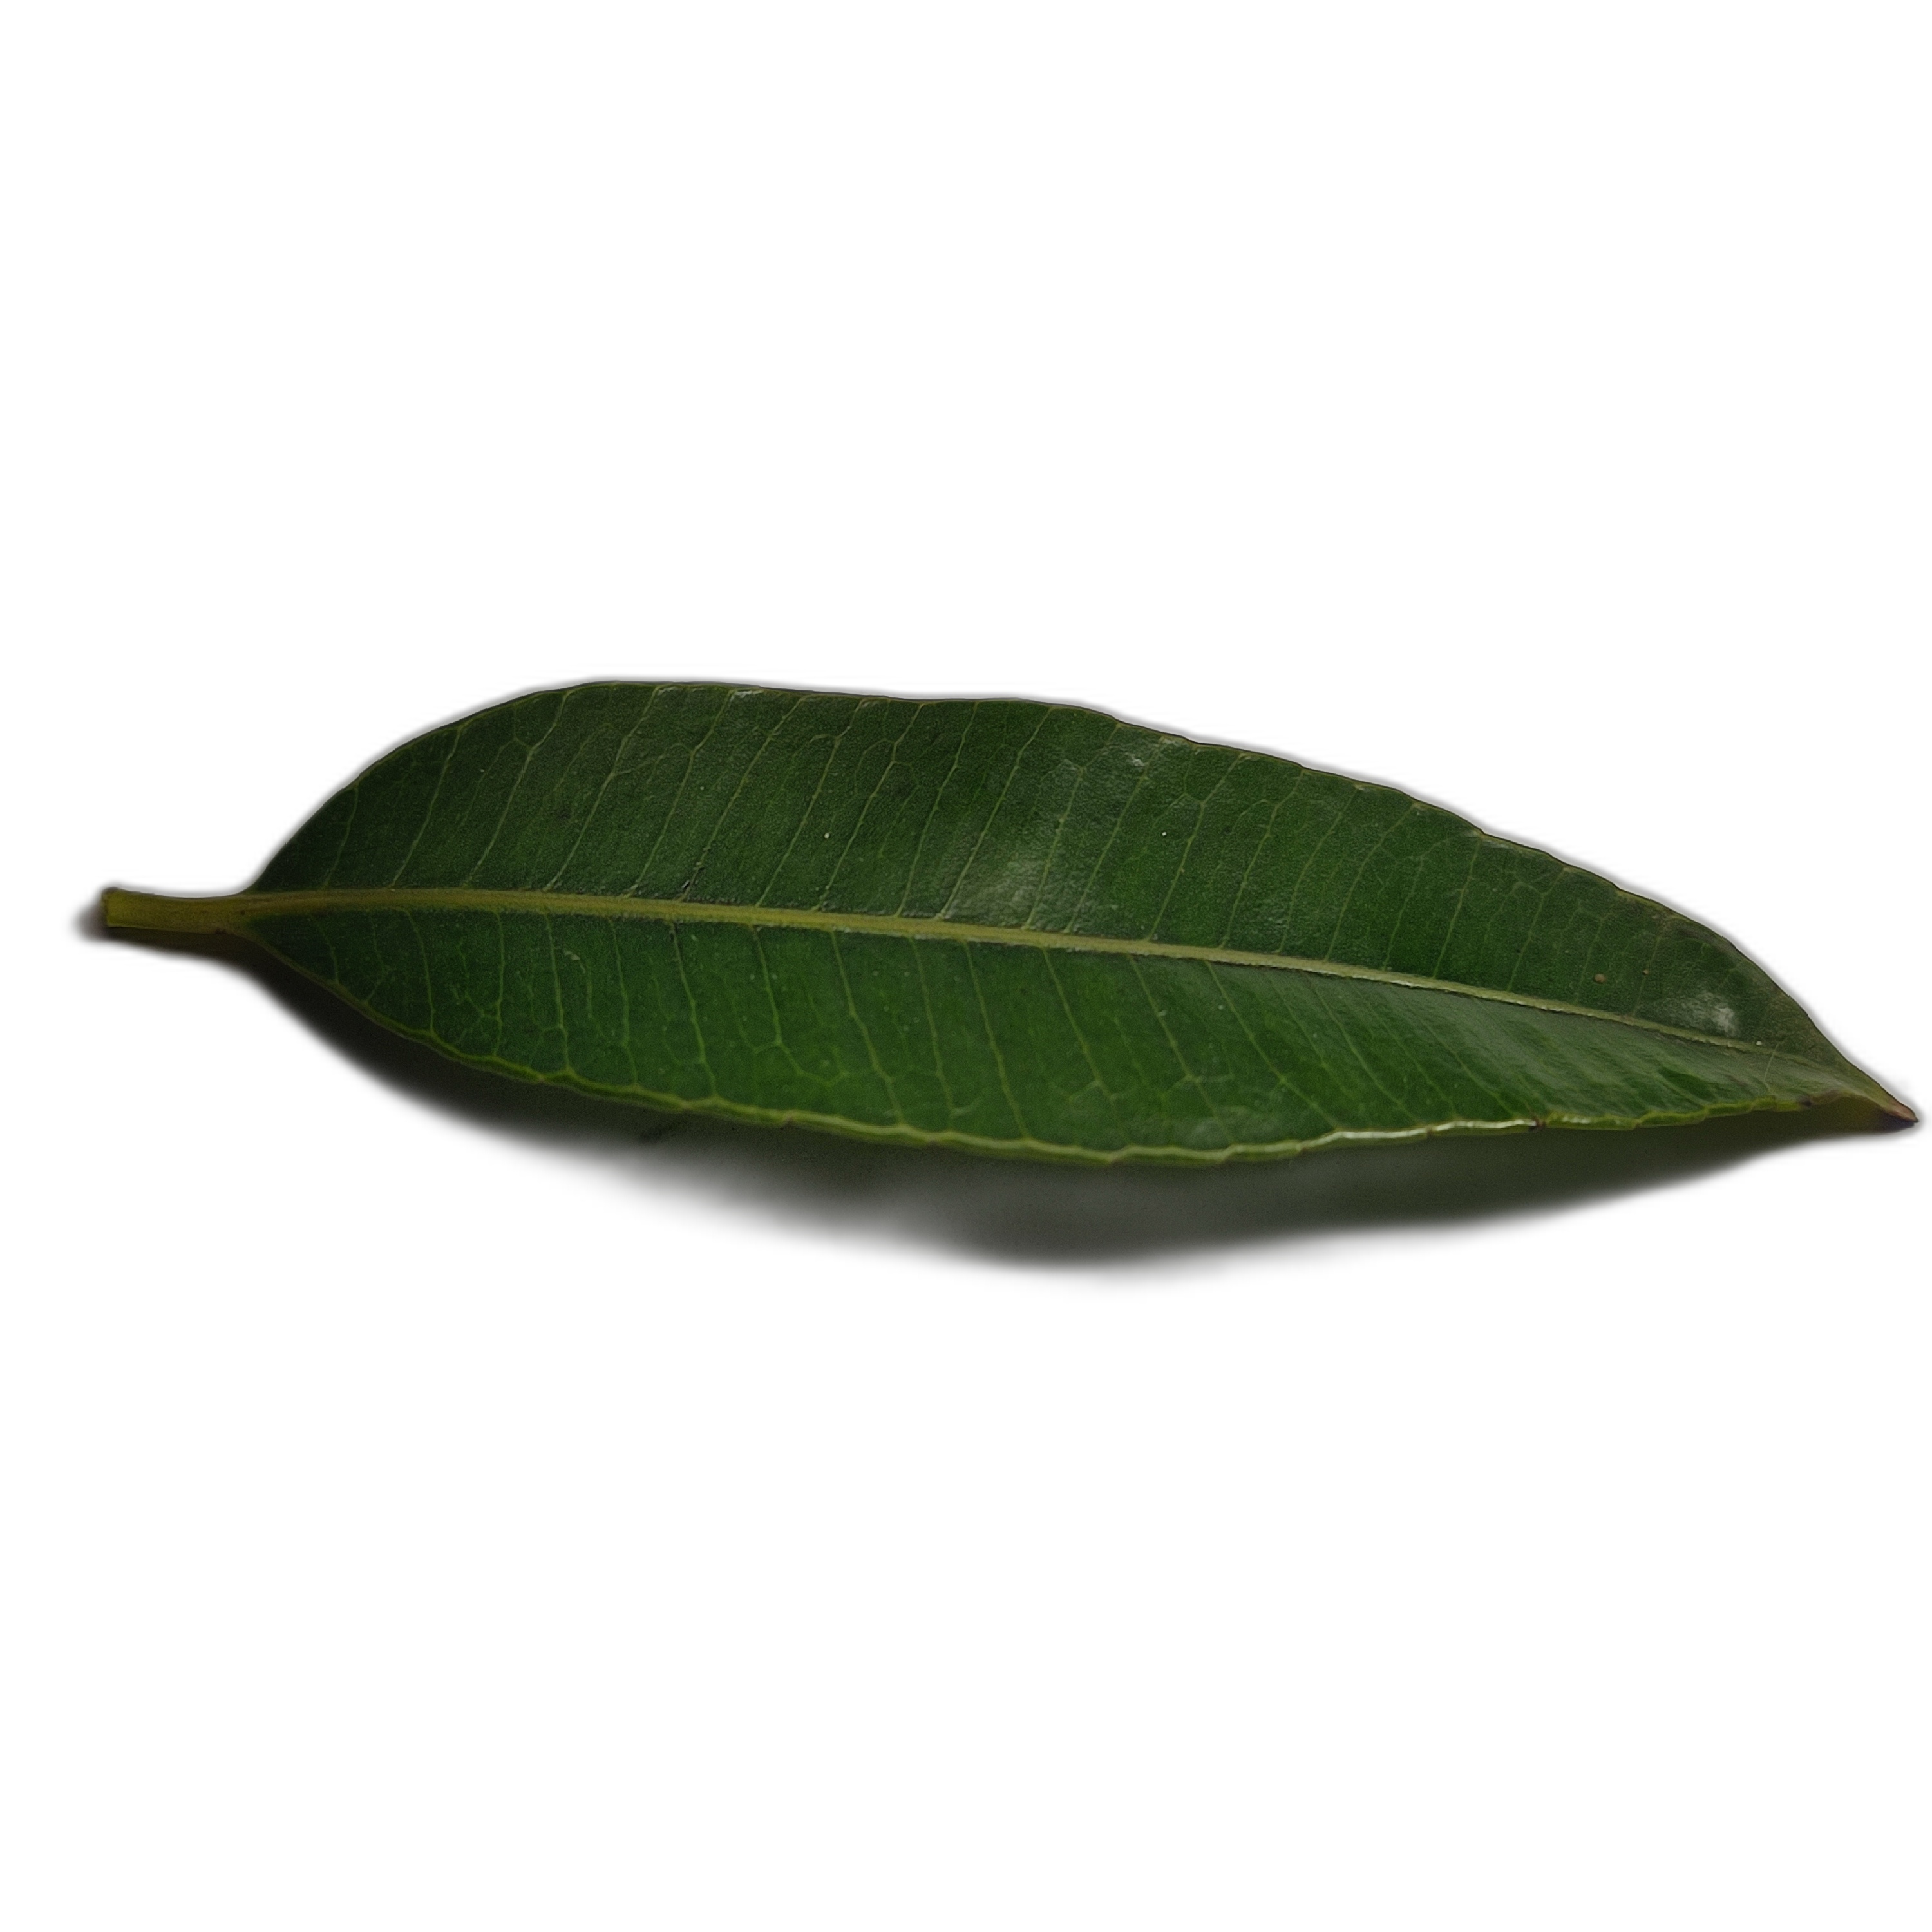
Label: healthy